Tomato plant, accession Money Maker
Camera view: horizontal (90 deg, fisheye); turntable rotation: 150 degrees
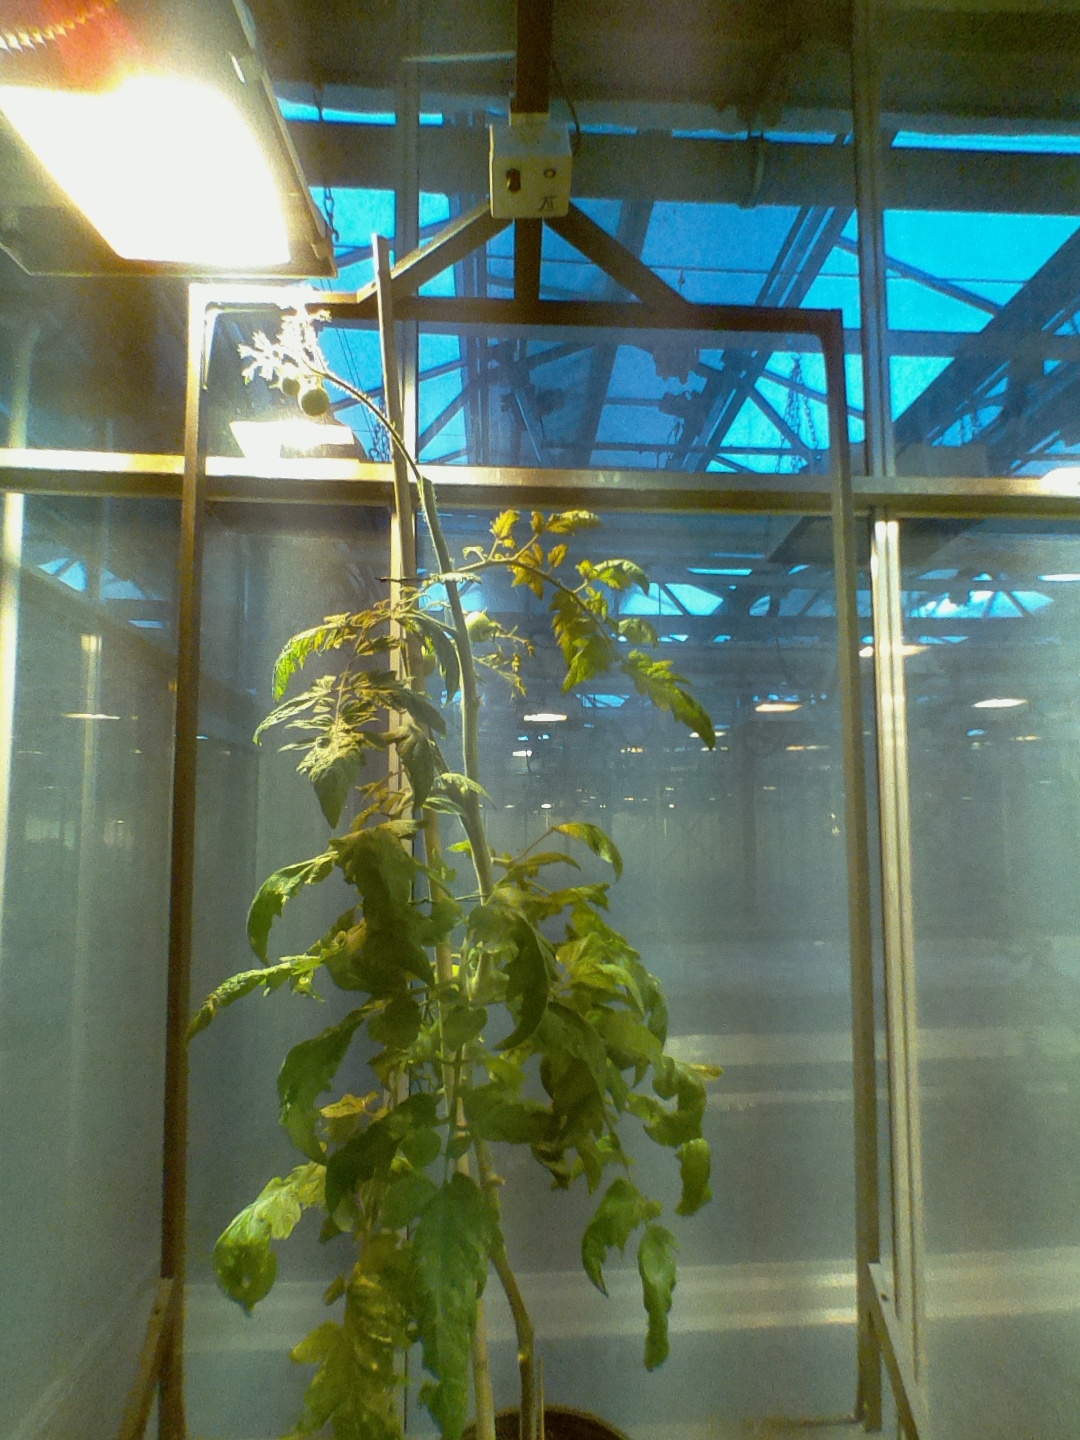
BBCH growth stage 78: 80% -90% of final fruit size